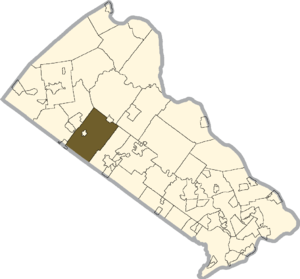
Hilltown Township est un township, situé dans le comté de Bucks, en Pennsylvanie, aux États-Unis. En 2010, le township comptait une population de 15 029 habitants. Le siège du township est situé dans la communauté de Hilltown.